Munster Senior Hurling Championship

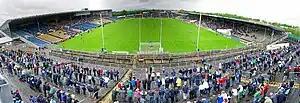
Semple Stadium is the home venue of Tipperary. As a regular final venue it is often regarded as the spiritual home of Munster hurling.

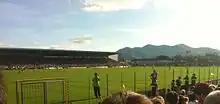
In spite of being a Gaelic football stronghold, FitzGerald Stadium has hosted several Munster finals.

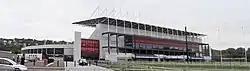
As well as being the home venue of Cork, Páirc Uí Chaoimh has often been used as a neutral venue for games.

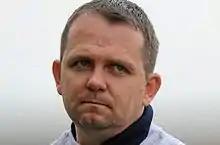
Davy Fitzgerald managed Waterford to the title in 2010.

Munster Championship matches were traditionally played at neutral venues or at a location that was deemed to be halfway between the two participants; however, teams eventually came to home and away agreements depending on the capacity of their stadiums. Teams that previously had agreements prior to the restructuring of the championship were Cork and Tipperary, Limerick and Cork and Limerick and Tipperary. Every second meeting between these teams was played at the home venue of one of them.